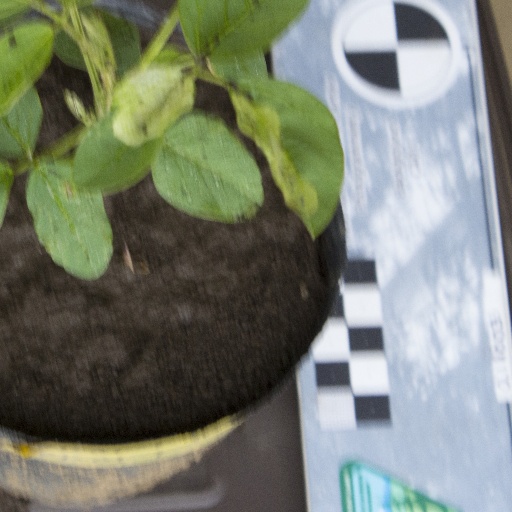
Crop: soybean